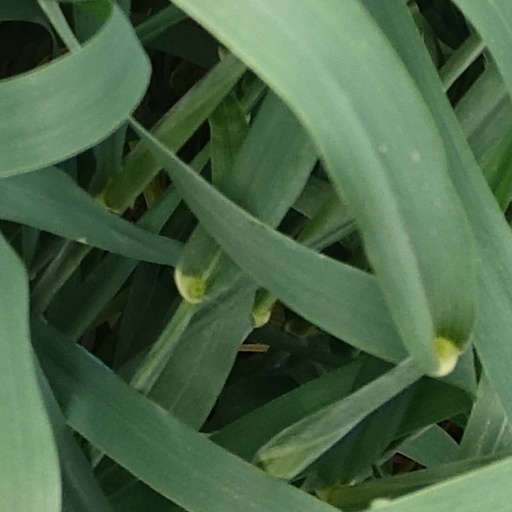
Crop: wheat